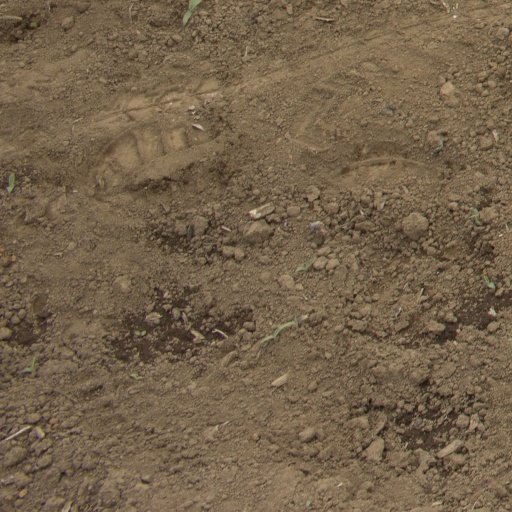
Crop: Jerusalem artichoke